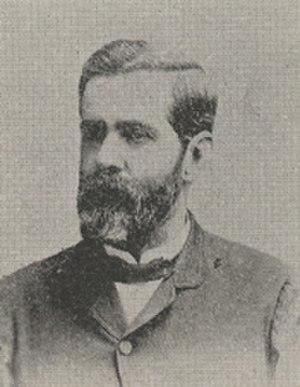
Les représentants du Nouveau-Mexique sont les membres de la Chambre des représentants des États-Unis élus pour l'État du Nouveau-Mexique.